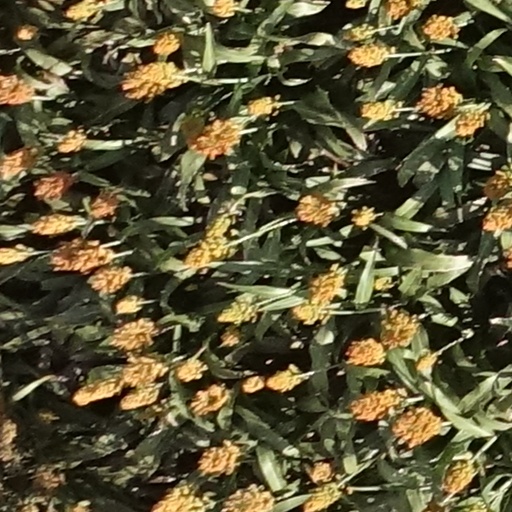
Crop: sorghum